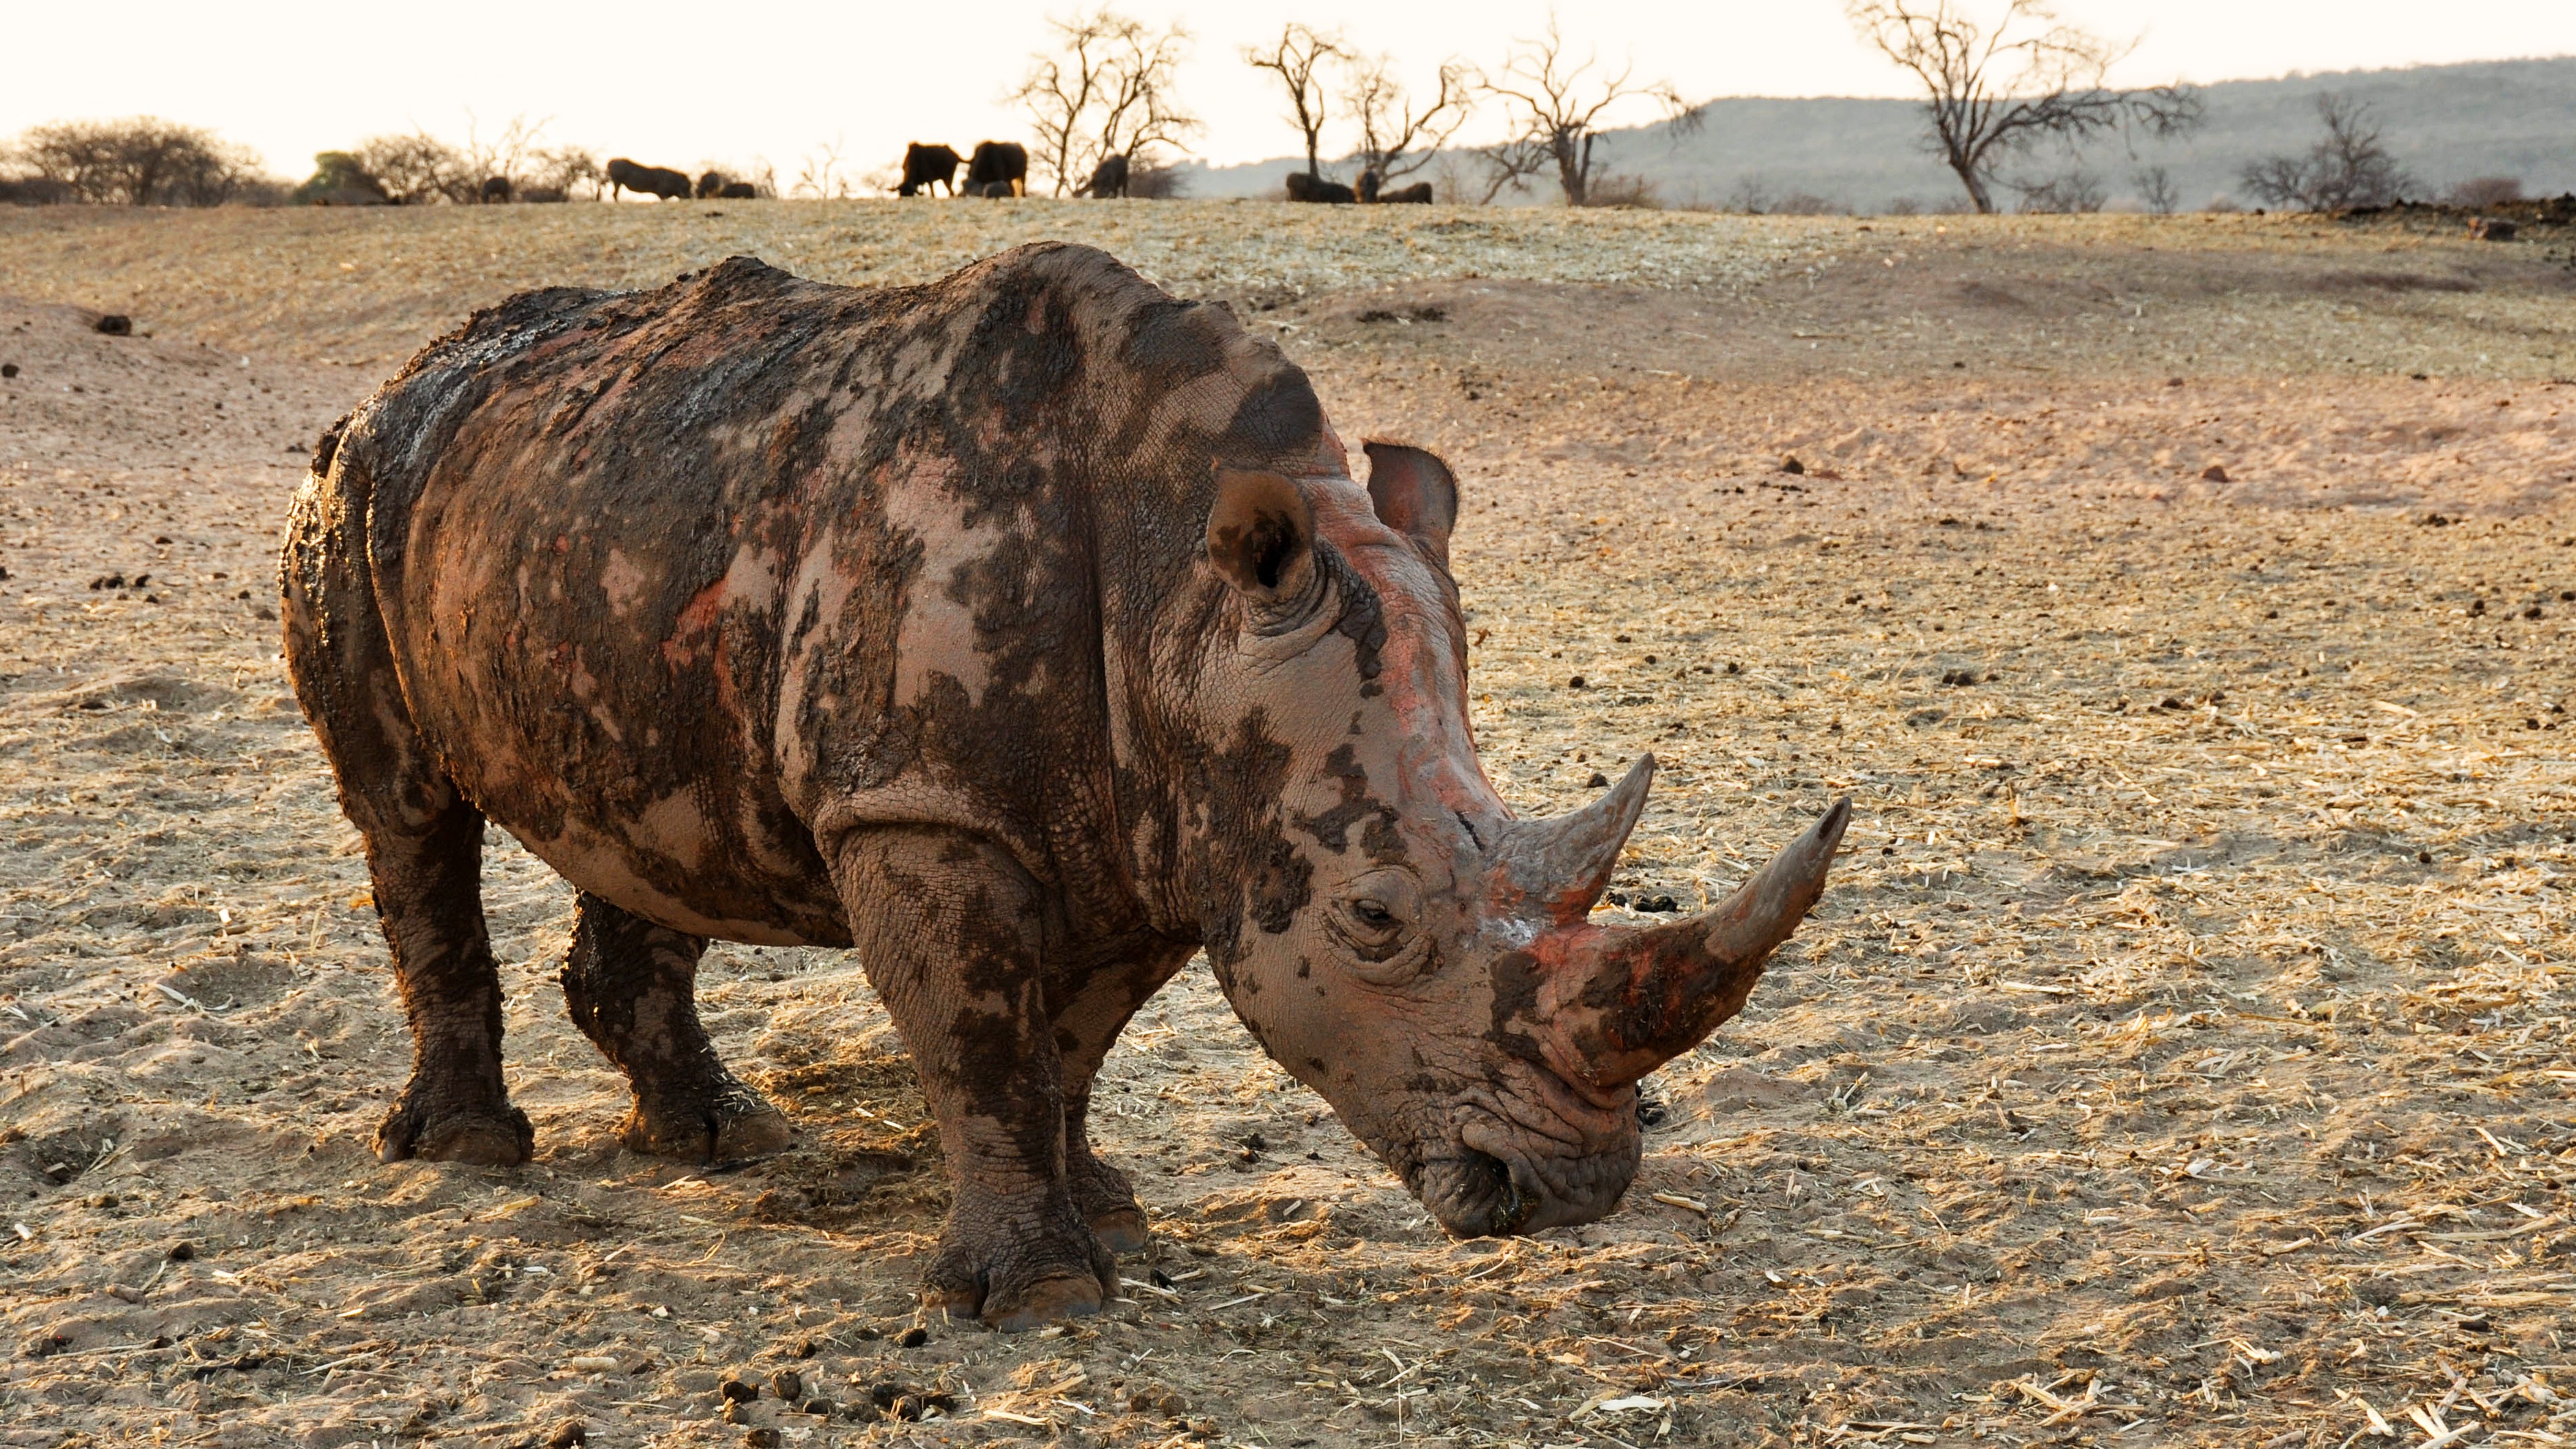
nature, animal, dry, wildlife, horn, africa, mammal, national park, fauna, savanna, rhino, bull, rhinoceros, safari, pachyderm, namibia, big game, cattle like mammal